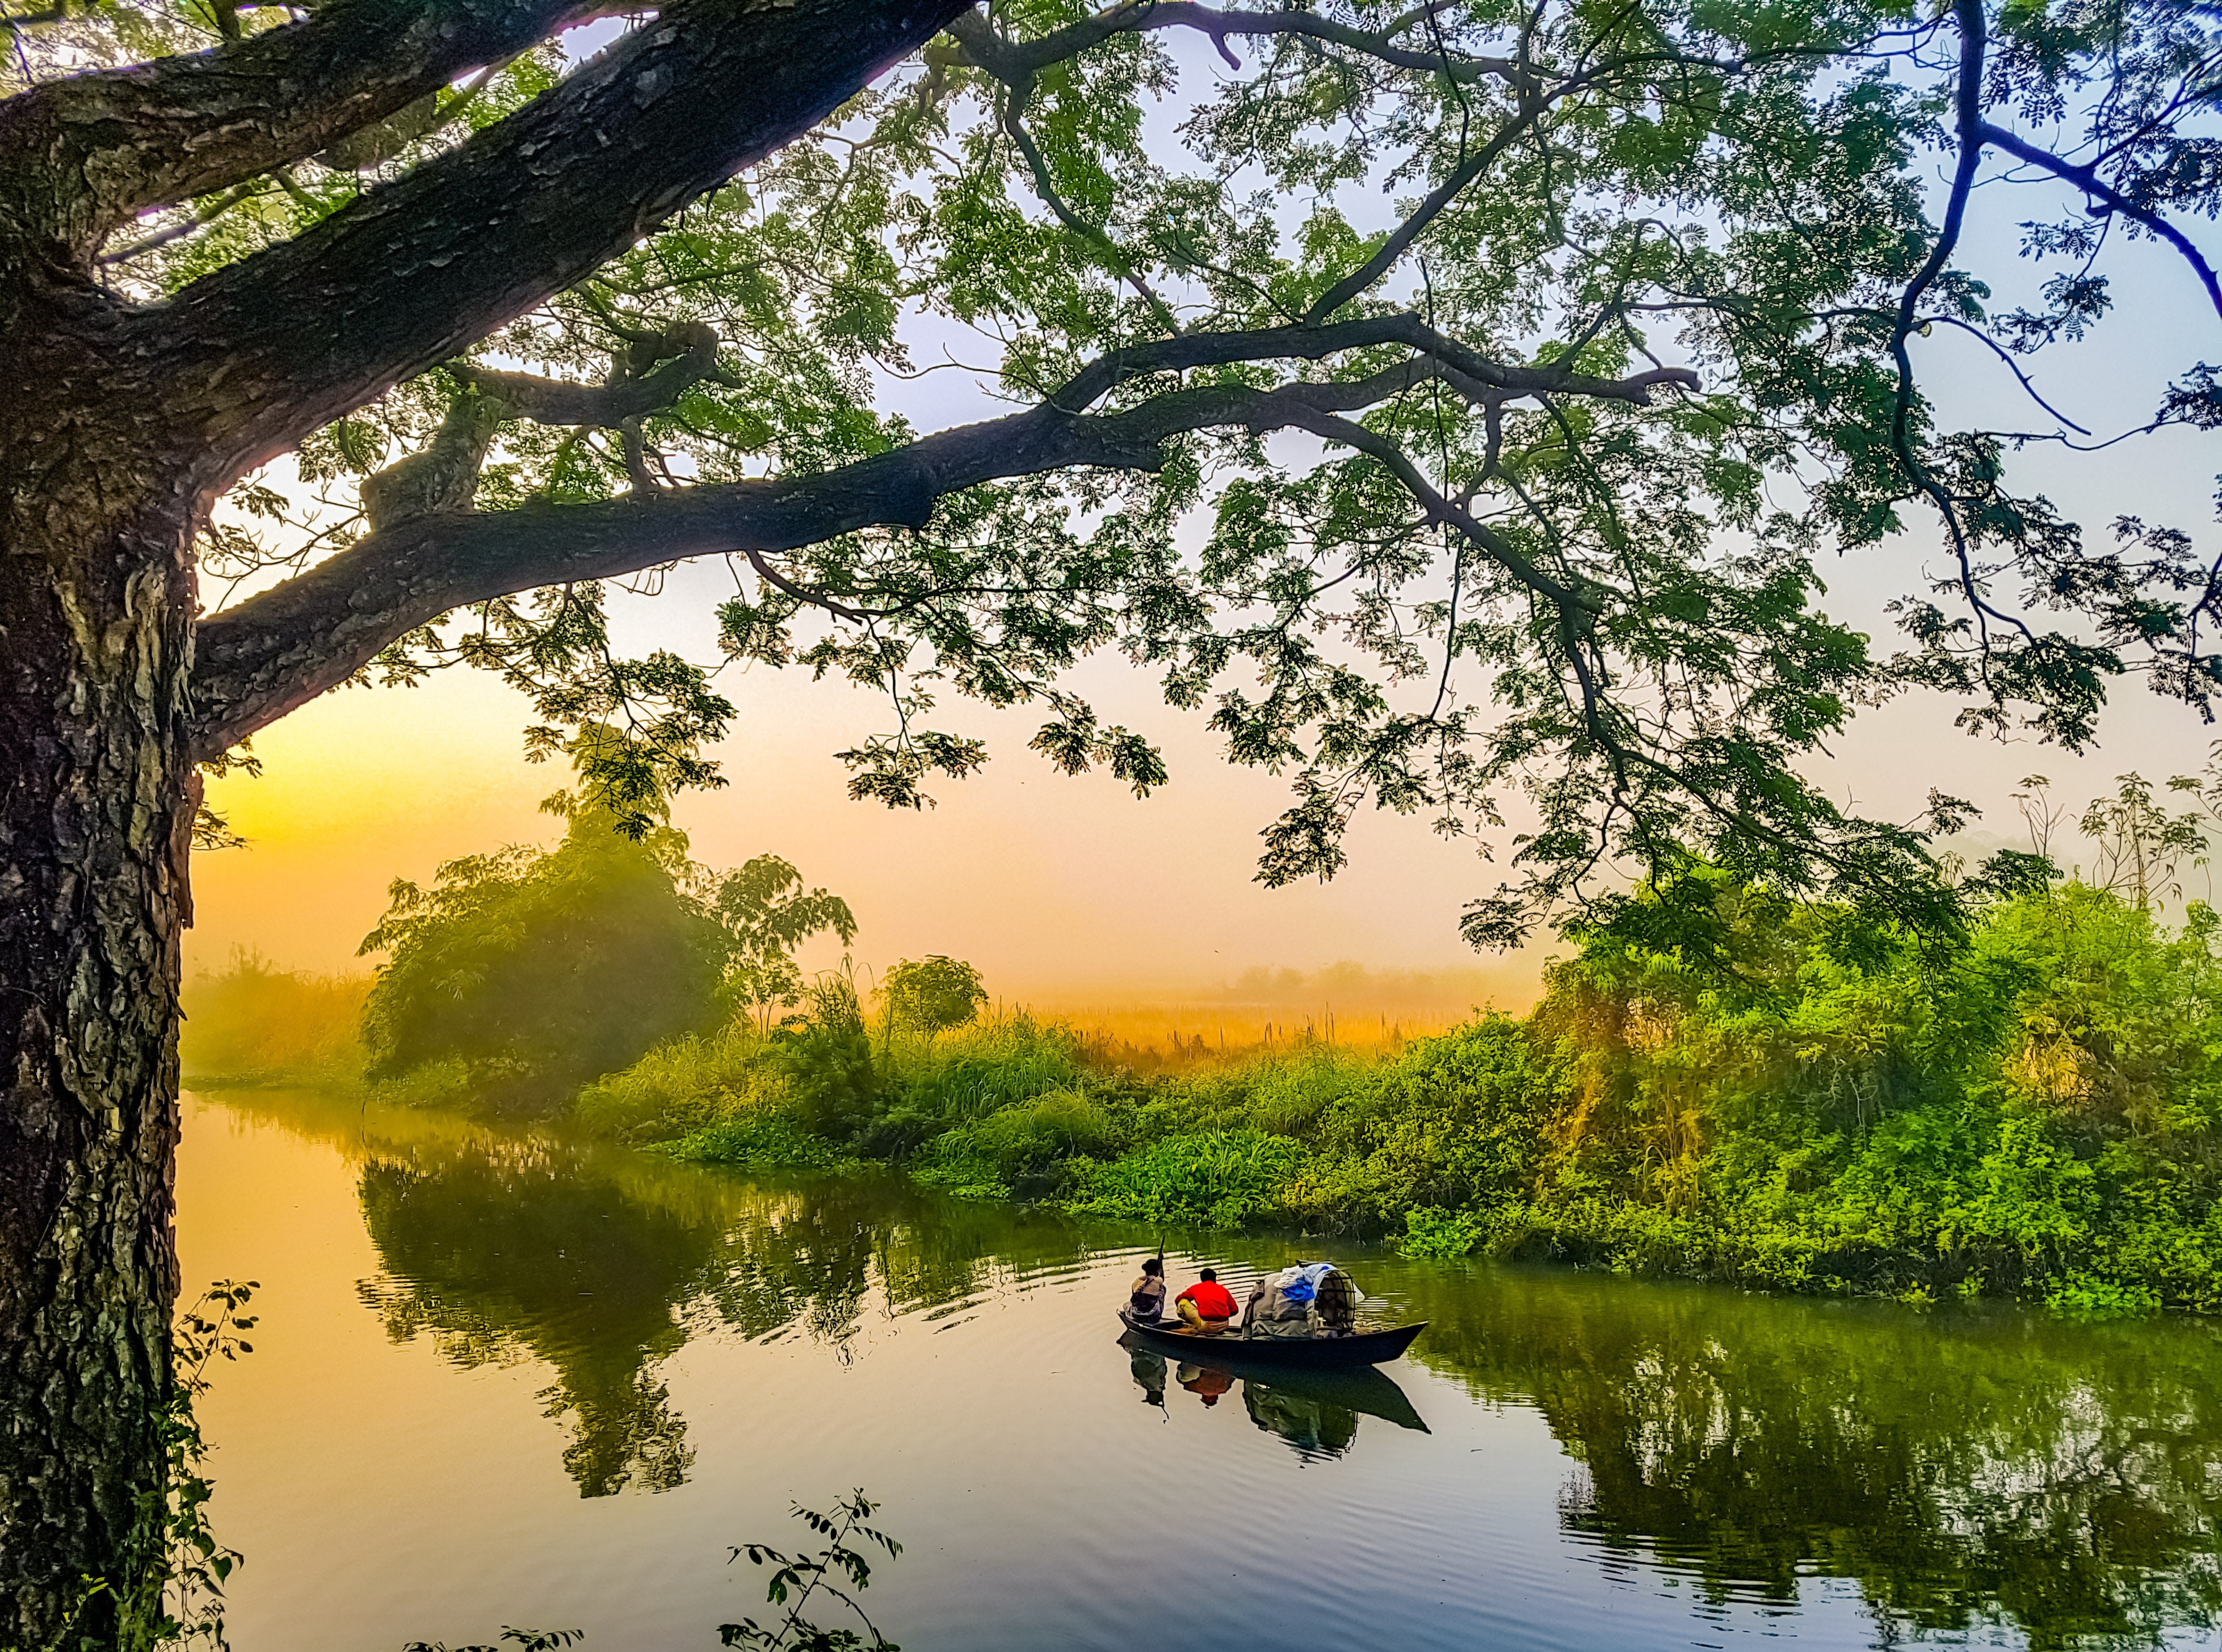
natural landscape, nature, reflection, sky, tree, water, river, waterway, green, morning, bank, natural environment, lake, landscape, woody plant, branch, pond, spring, plant, canal, bayou, watercourse, calm, cloud, sunlight, theatrical scenery, rural area, reservoir, evening, vehicle, leisure, national park, riparian forest, wetland, Tints and shades